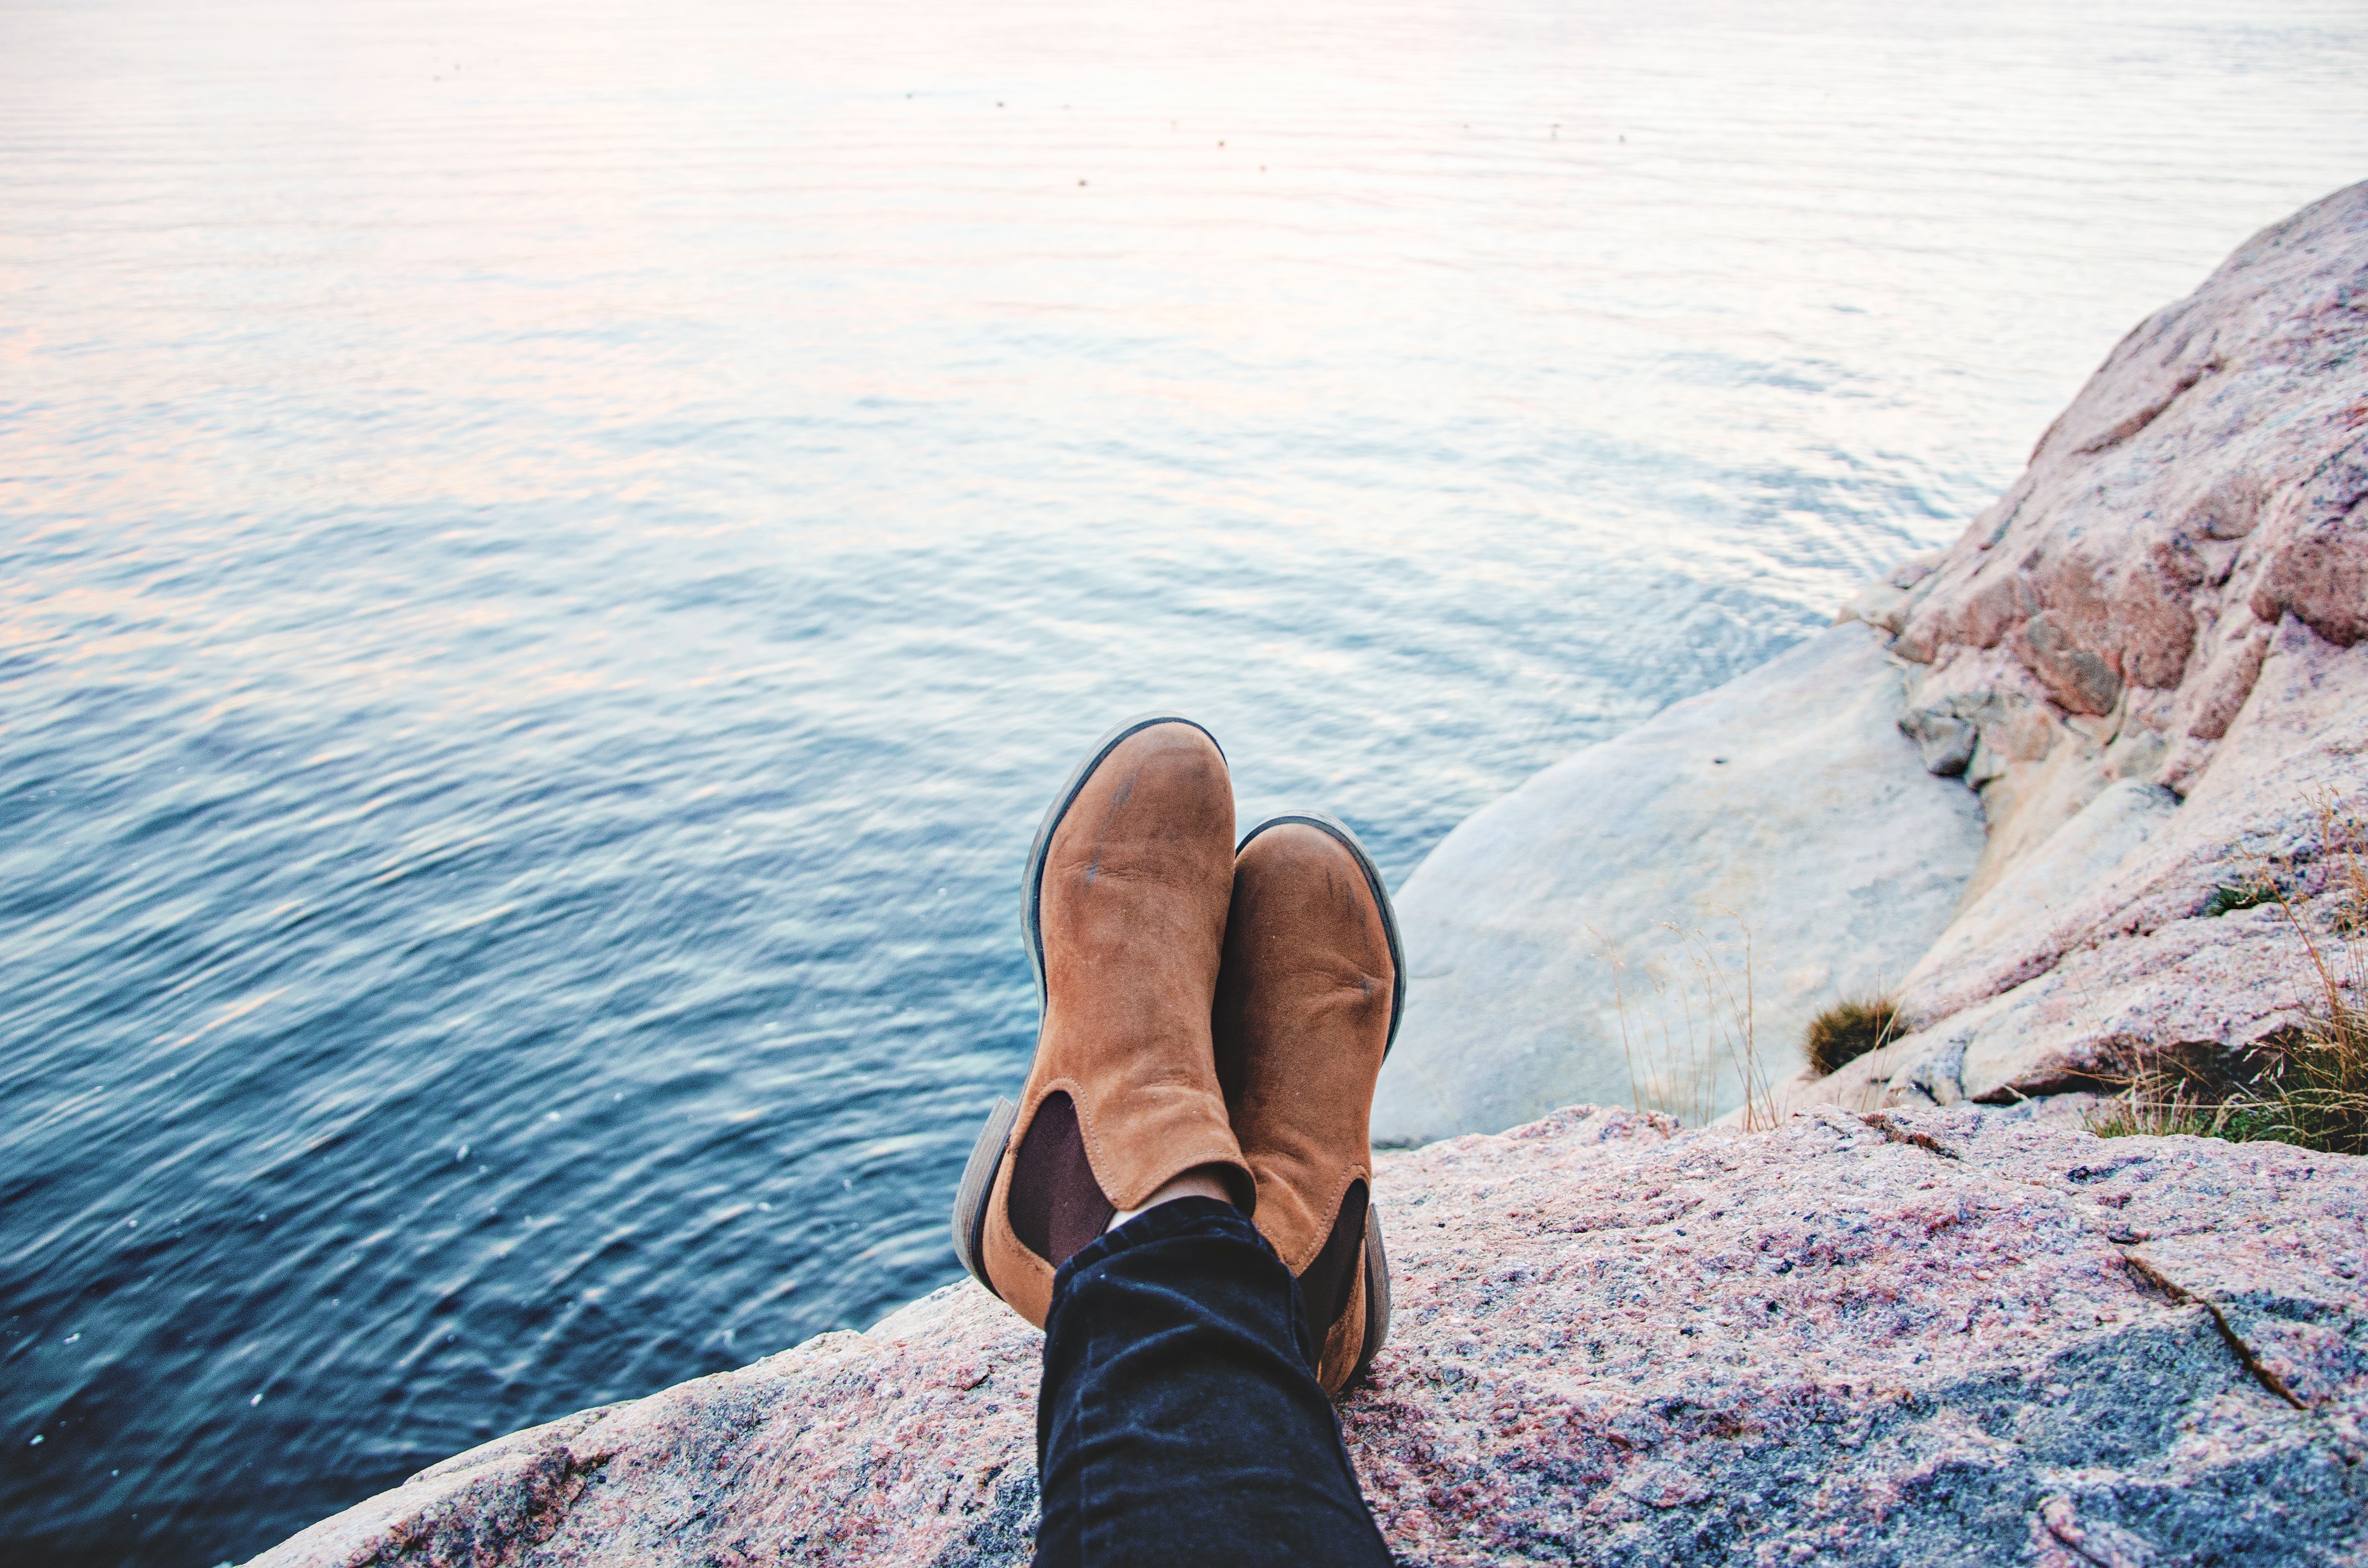
sea, coast, water, rock, ocean, shoe, shore, wave, cliff, leg, relax, blue, extreme sport, terrain